Ahaa Re

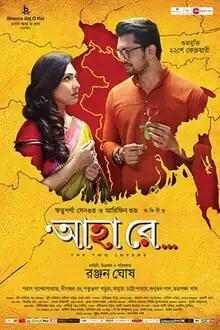
Ahaa Re Movie Poster

Ahaa Re is a 2019 Indian drama film written and directed by noted Bengali filmmaker Ranjan Ghosh. It is the third feature film by the director known for his earlier works Hrid Majharey and Rongberonger Korhi. It features Bangladeshi actor Arifin Shuvoo, Rituparna Sengupta, Amrita Chattopadhyay, Paran Bandopadhyay, Deepankar De, Shakuntala Barua, and Bangladeshi Cinema film actor Alamgir in a special appearance as a restaurant owner. The film is produced by Bhavna-Aj-O-Kal.